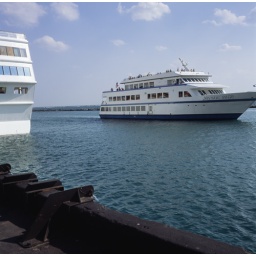
Chicago, IL, USA: Tour boat passes Cruise ship in Lake Michigan